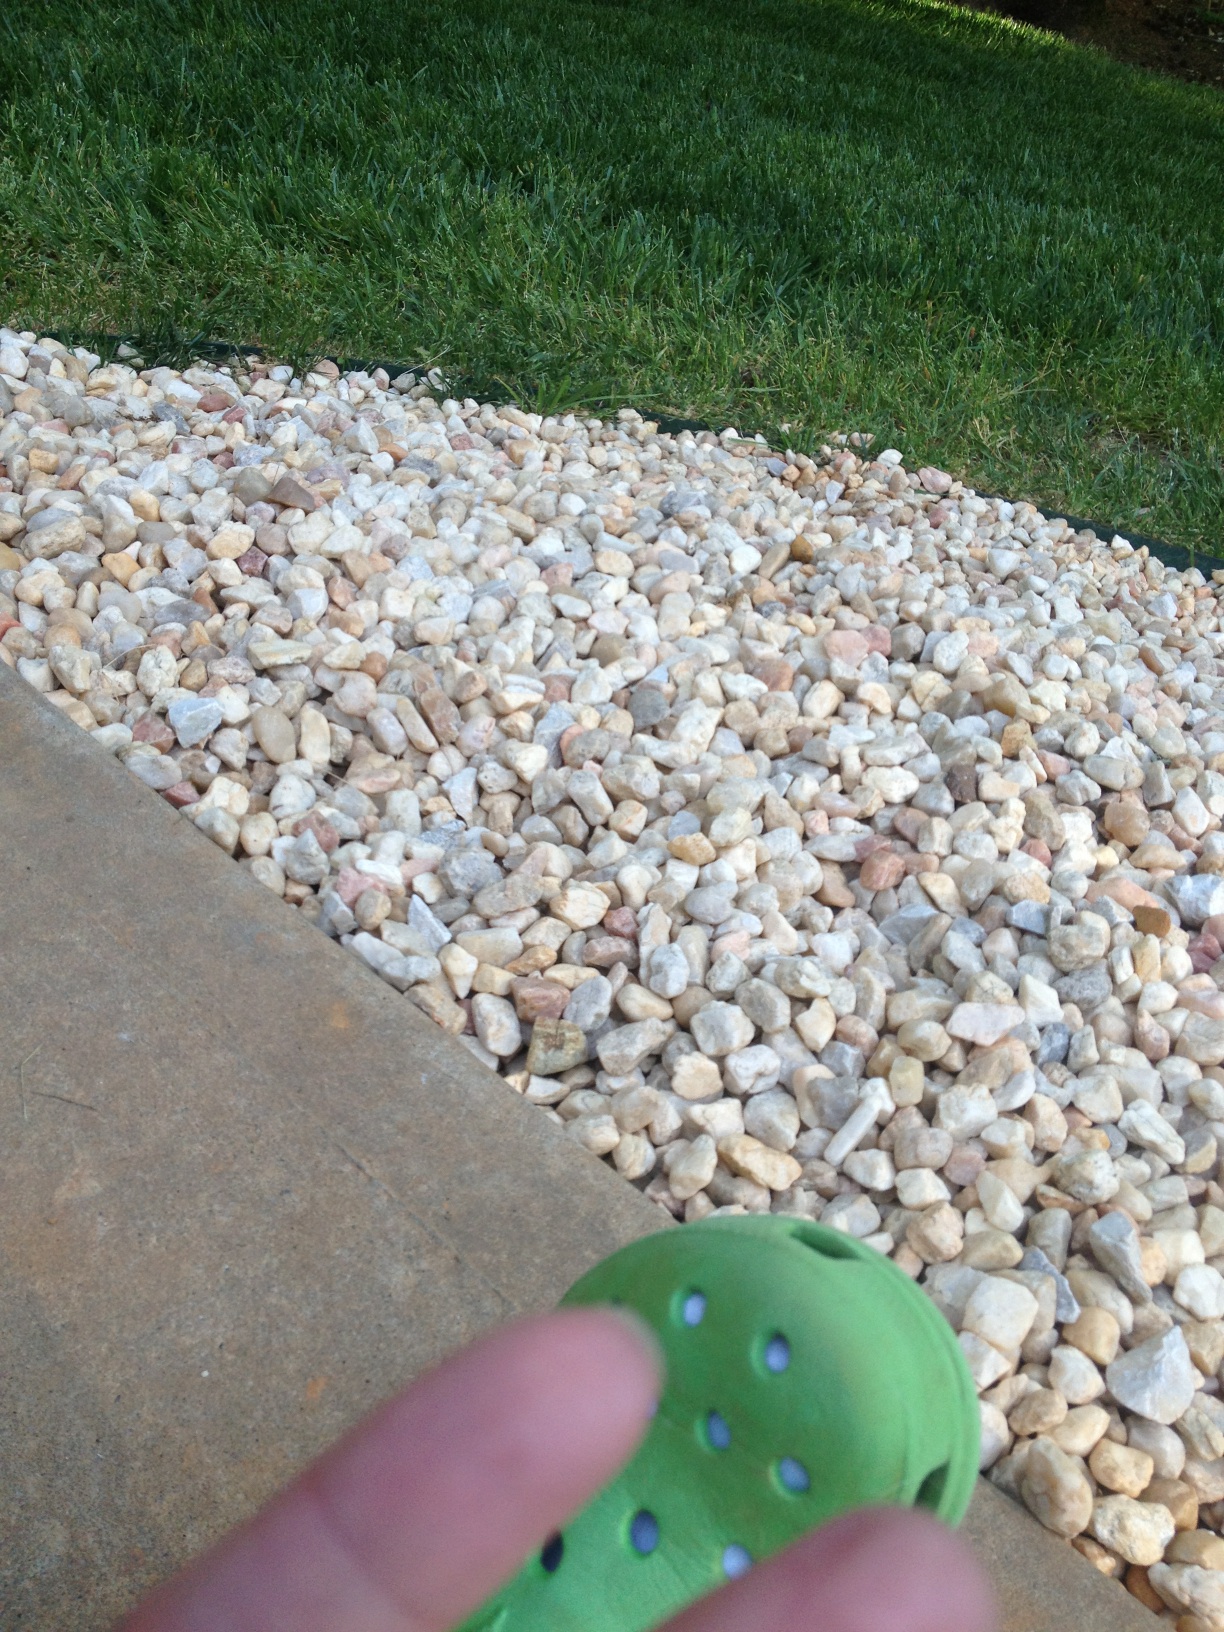Question: Participating in the pilot study.
Answer: unanswerable